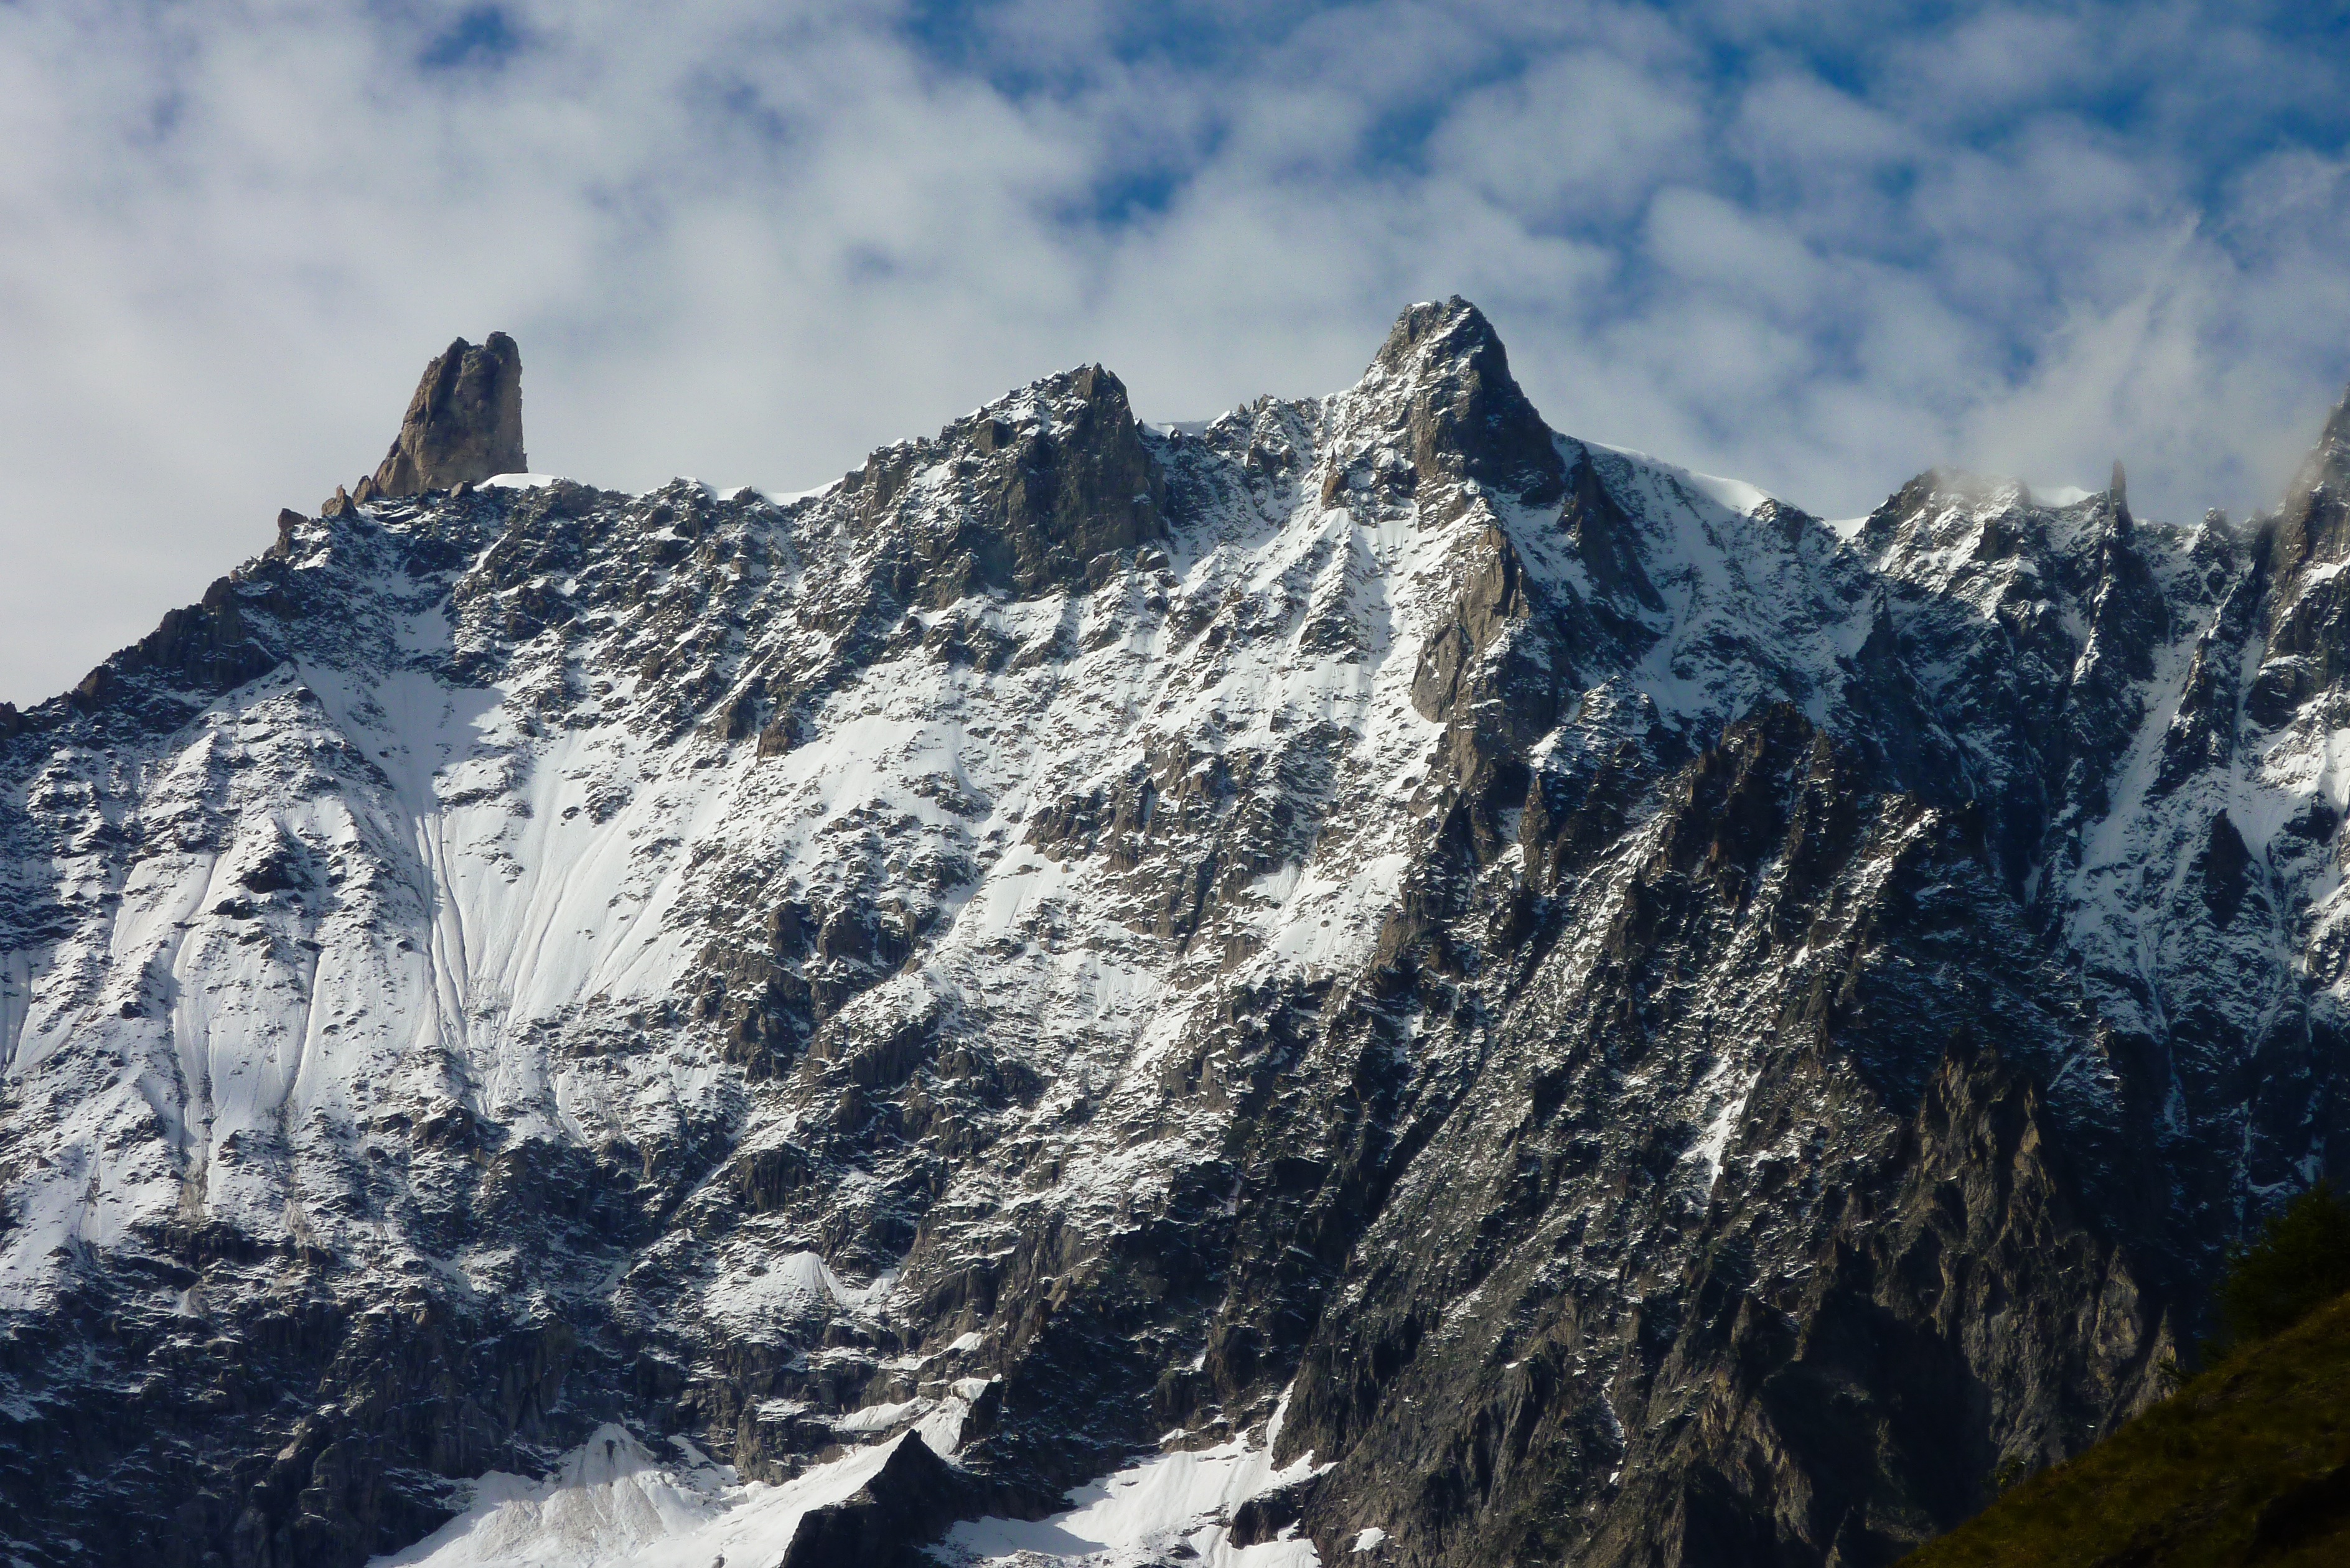
landscape, water, rock, mountain, snow, winter, light, cloud, sky, sunset, mountain range, weather, italy, ridge, summit, crest, mountain landscape, mountaineering, clouds, mountains, alps, plateau, vista, cirque, landform, mountain pass, geographical feature, mountainous landforms, geological phenomenon